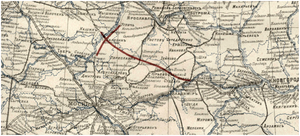
Chemin de fer de la Haute Volga était un chemin de fer privé dans la région de la Haute Volga en Russie, construit en 1914-1921 et dans la seconde moitié des années 1930. Ce chemin de fer était prévu dans le cadre de la voie de remisage de Saint-Pétersbourg à Moscou. Aujourd'hui, les lignes font partie de la région de Moscou du Chemin de fer d'Octobre.